Charb

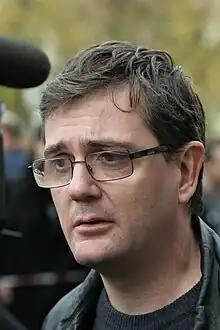
Charb by the headquarters of "Charlie Hebdo" in the 20th arrondissement of Paris answering journalists' questions after its firebombing (2 November 2011)

Stéphane Jean-Abel Michel Charbonnier (21 August 1967 – 7 January 2015), better known as Charb, was a French satirical caricaturist and journalist. He was assassinated during the "Charlie Hebdo" shooting on 7 January 2015.